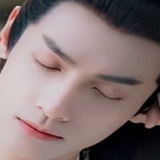
diễn viên La Vân Hi